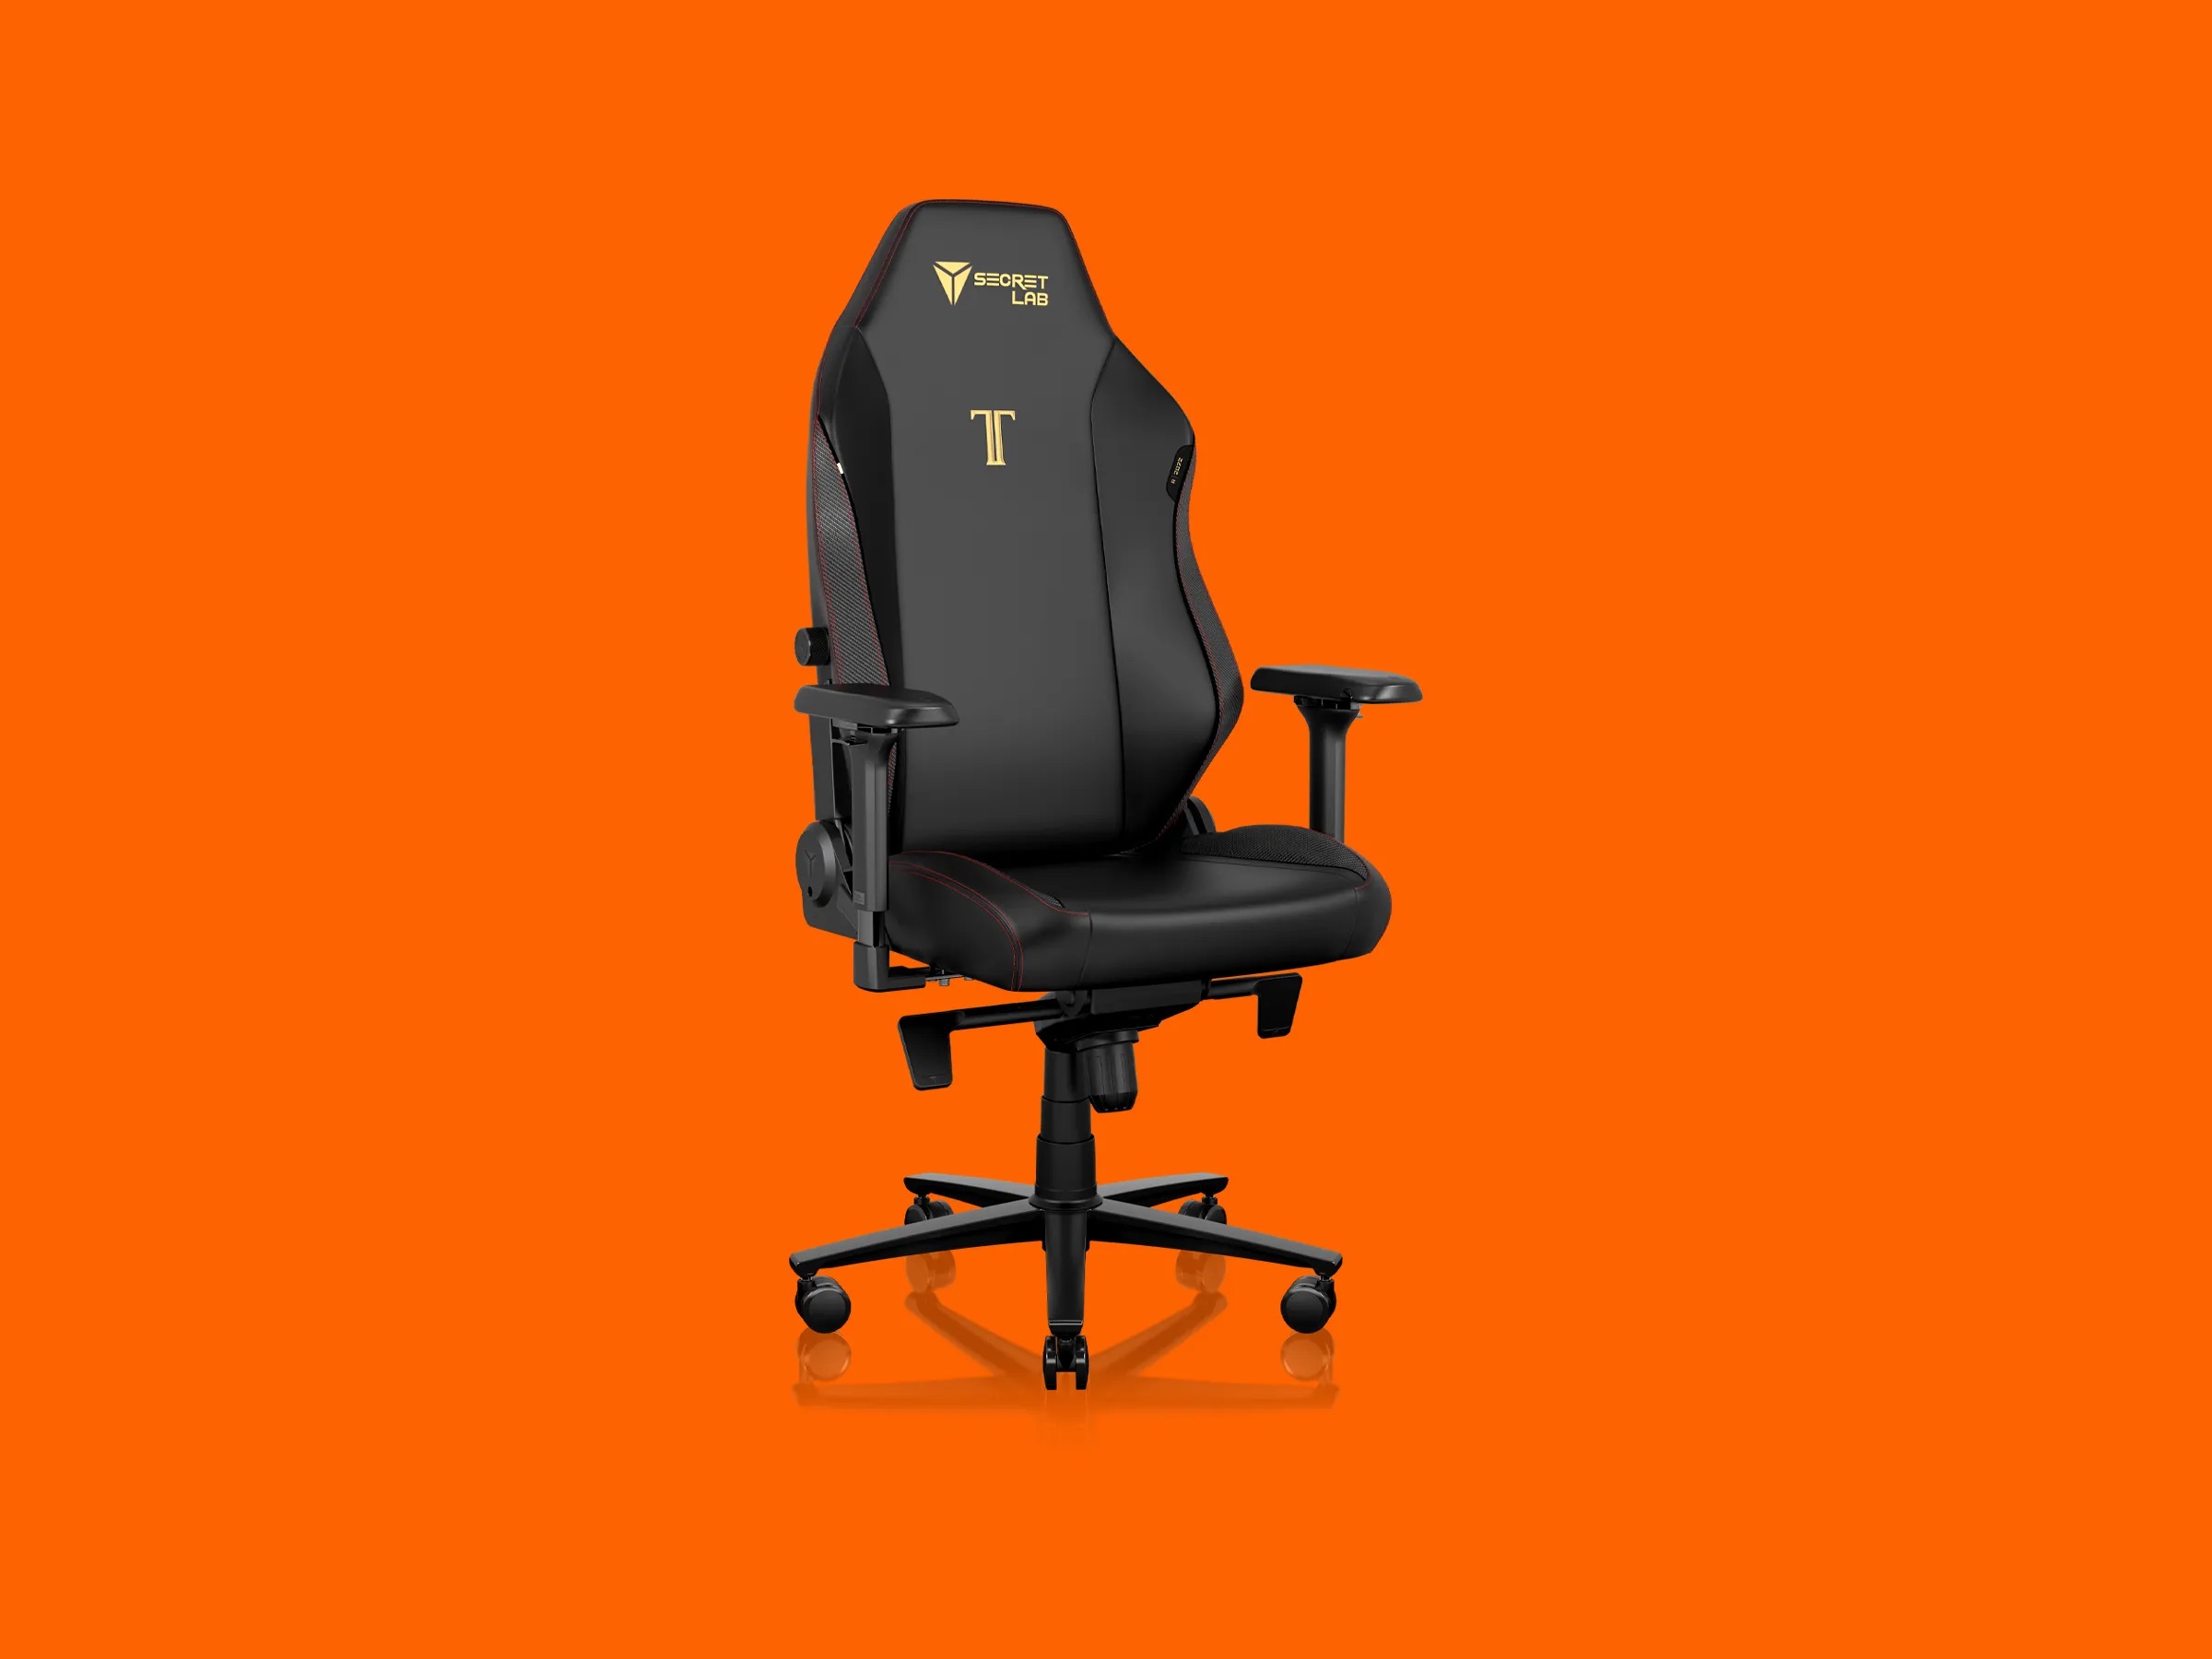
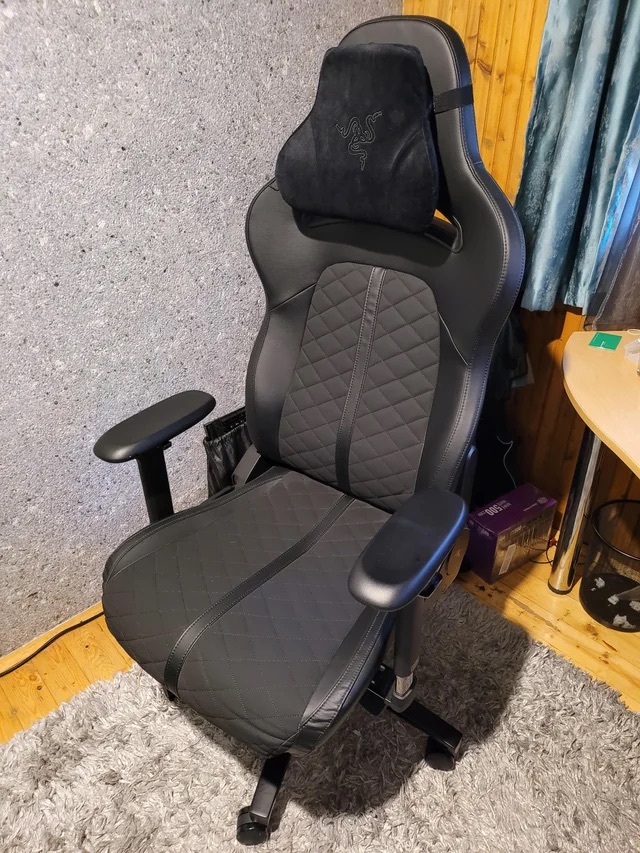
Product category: items_chair
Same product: no